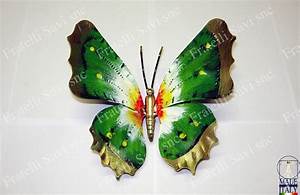
Label: butterfly